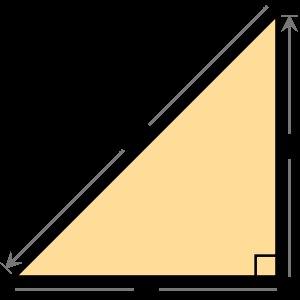
La racine carrée de deux, notée √2, est définie comme le seul nombre réel positif qui, lorsqu’il est multiplié par lui-même, donne le nombre 2, autrement dit √2 × √2 = 2. C’est un nombre irrationnel, dont une valeur approchée à 10–9 près est :